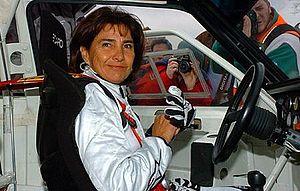
Michèle Mouton, née le 23 juin 1951 à Grasse, surnommée parfois par ses pairs français et la presse ouest-allemande Le beau volcan noir, est une pilote de rallye française, fille d'horticulteurs provençaux, dont la vocation première était de devenir éducatrice spécialisée pour adolescents en difficulté.